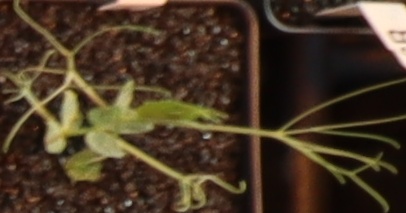
Label: Field Pea